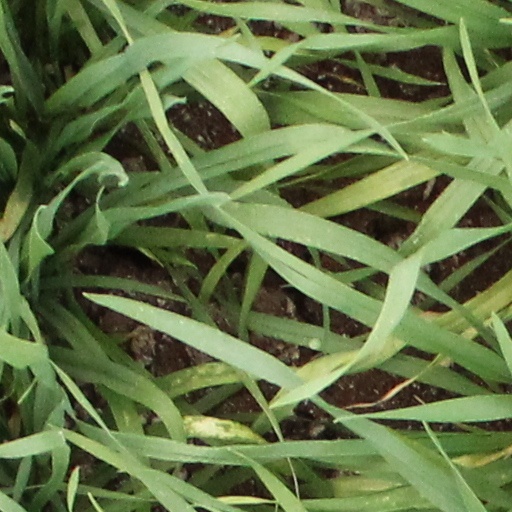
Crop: wheat